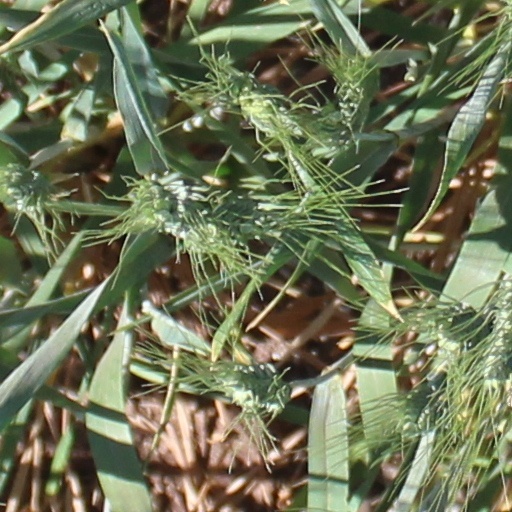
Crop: wheat